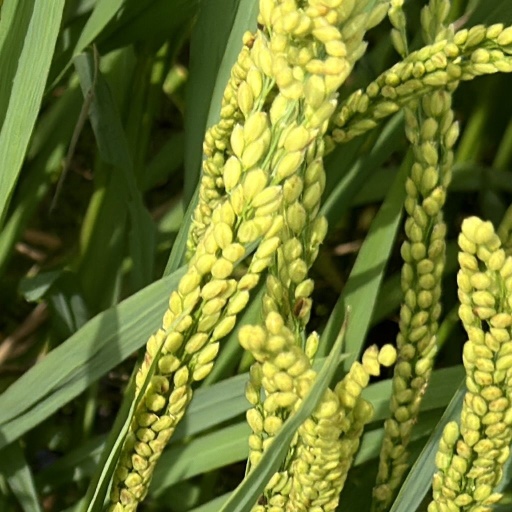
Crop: rice